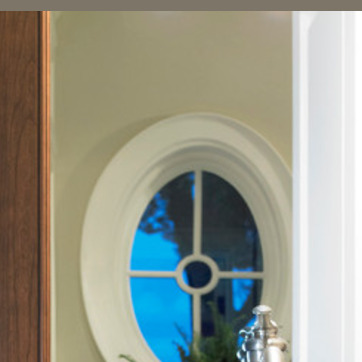
Material: mirror